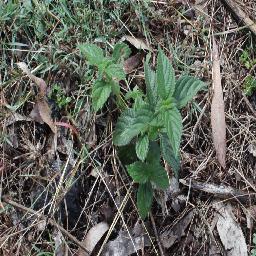
Label: lantana